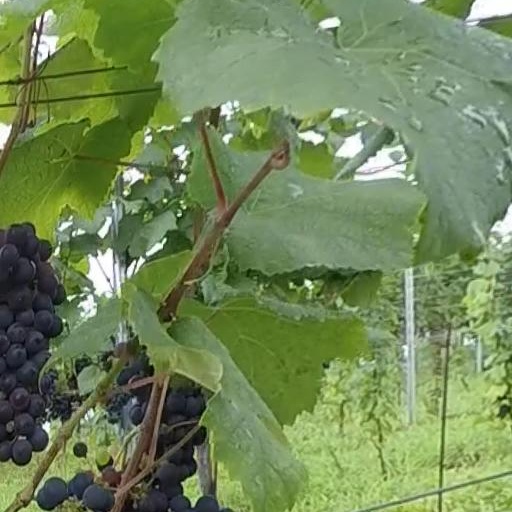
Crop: grape